Stormy Daniels–Donald Trump scandal

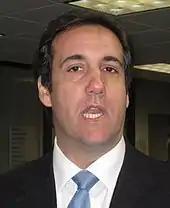
Michael Cohen in 2011

Daniels's lawyer said that the $130,000 payment to her was a cover-up, while others also raised questions about whether the payment violated federal campaign finance laws, which may be the case if campaign funds were involved. "The Wall Street Journal" reported on January 12, 2018, that Daniels was paid $130,000 after a non-disclosure agreement via a Delaware limited liability company called Essential Consultants LLC that Cohen created for the purpose. The political watchdog group Common Cause filed a complaint on January 22, calling on the Federal Election Commission (FEC) and U.S. Department of Justice to investigate if the reported payout violated campaign finance rules, saying the alleged payment amounted to an in-kind donation to Trump's presidential campaign that should have been publicly disclosed in its official reports.